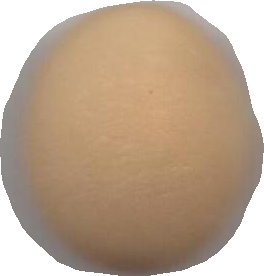
Variety: Grobogan